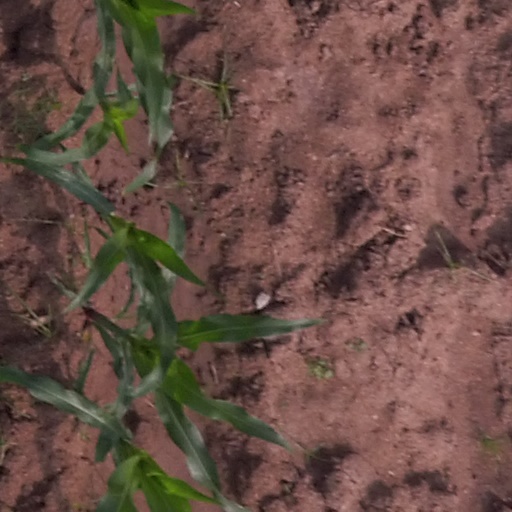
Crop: maize; corn